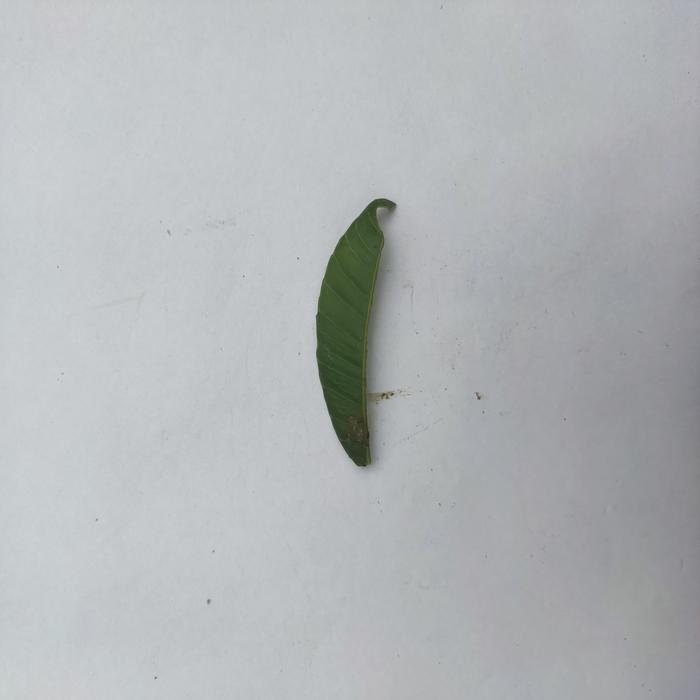
Crop: Hog Plum
Leaf condition: Caterpillars_Infestation